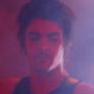
Age: 35